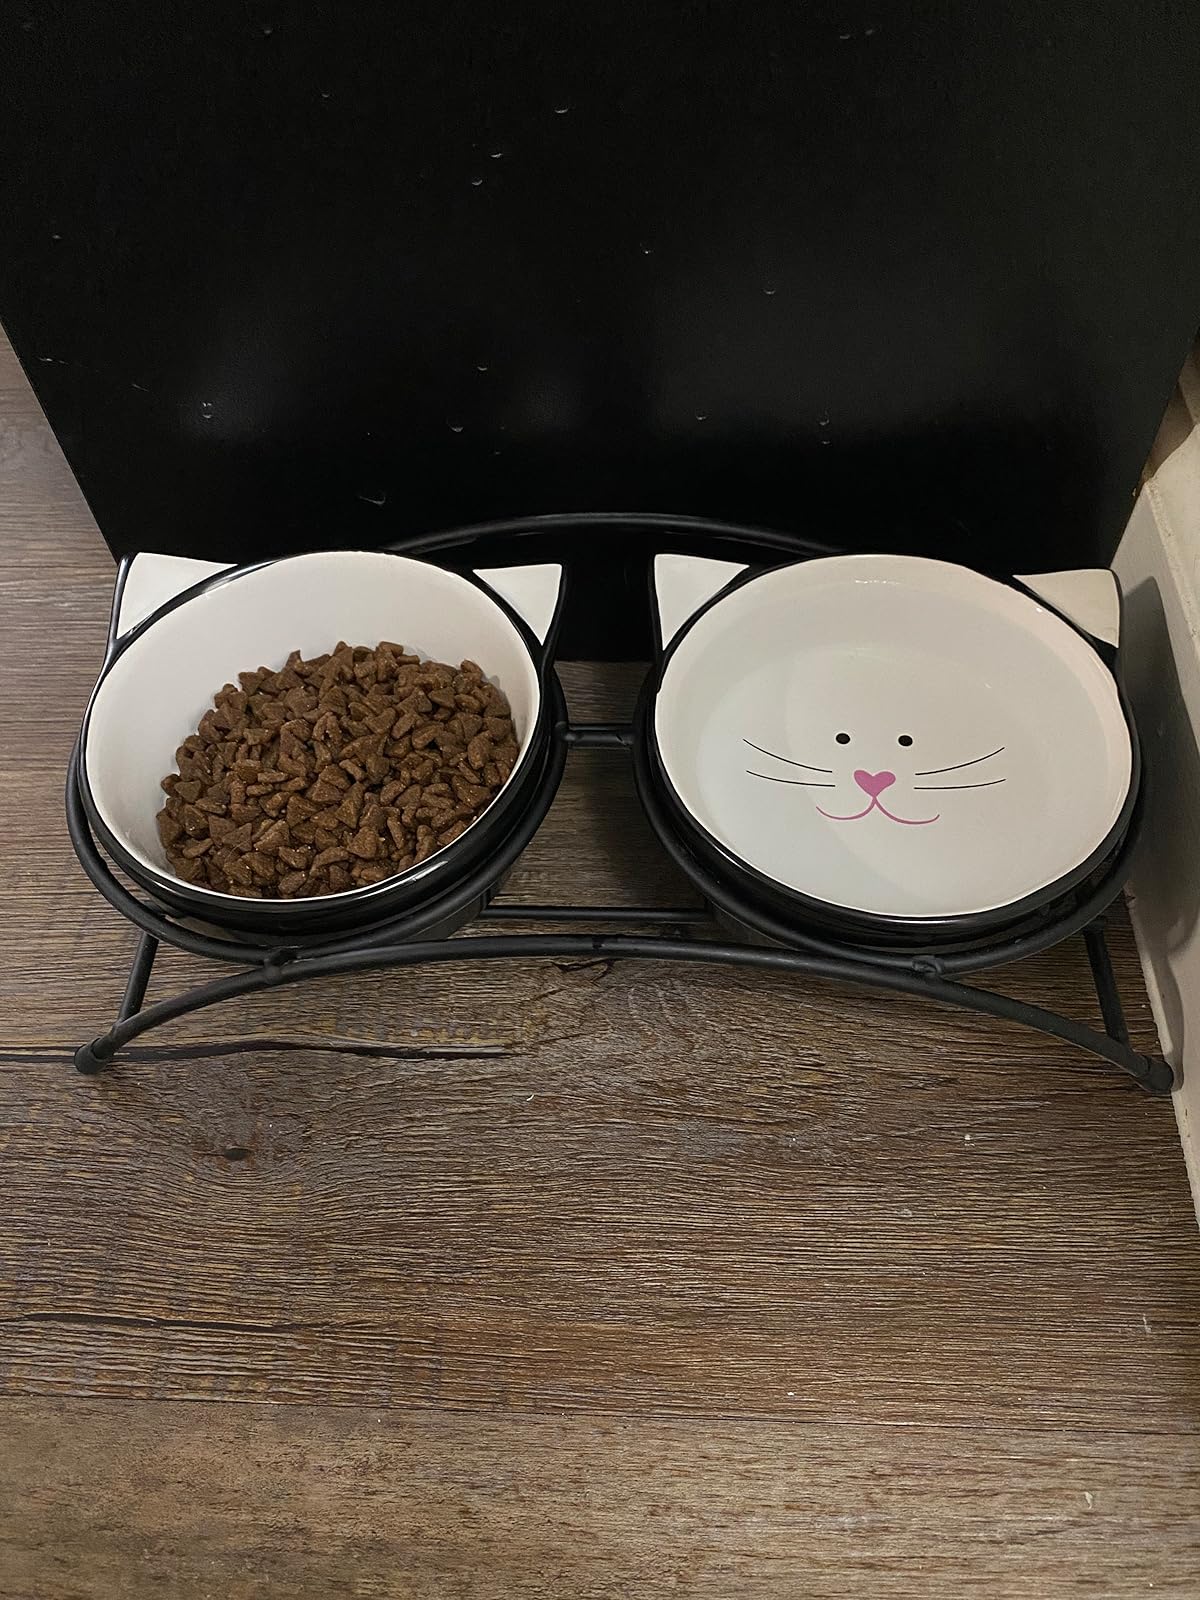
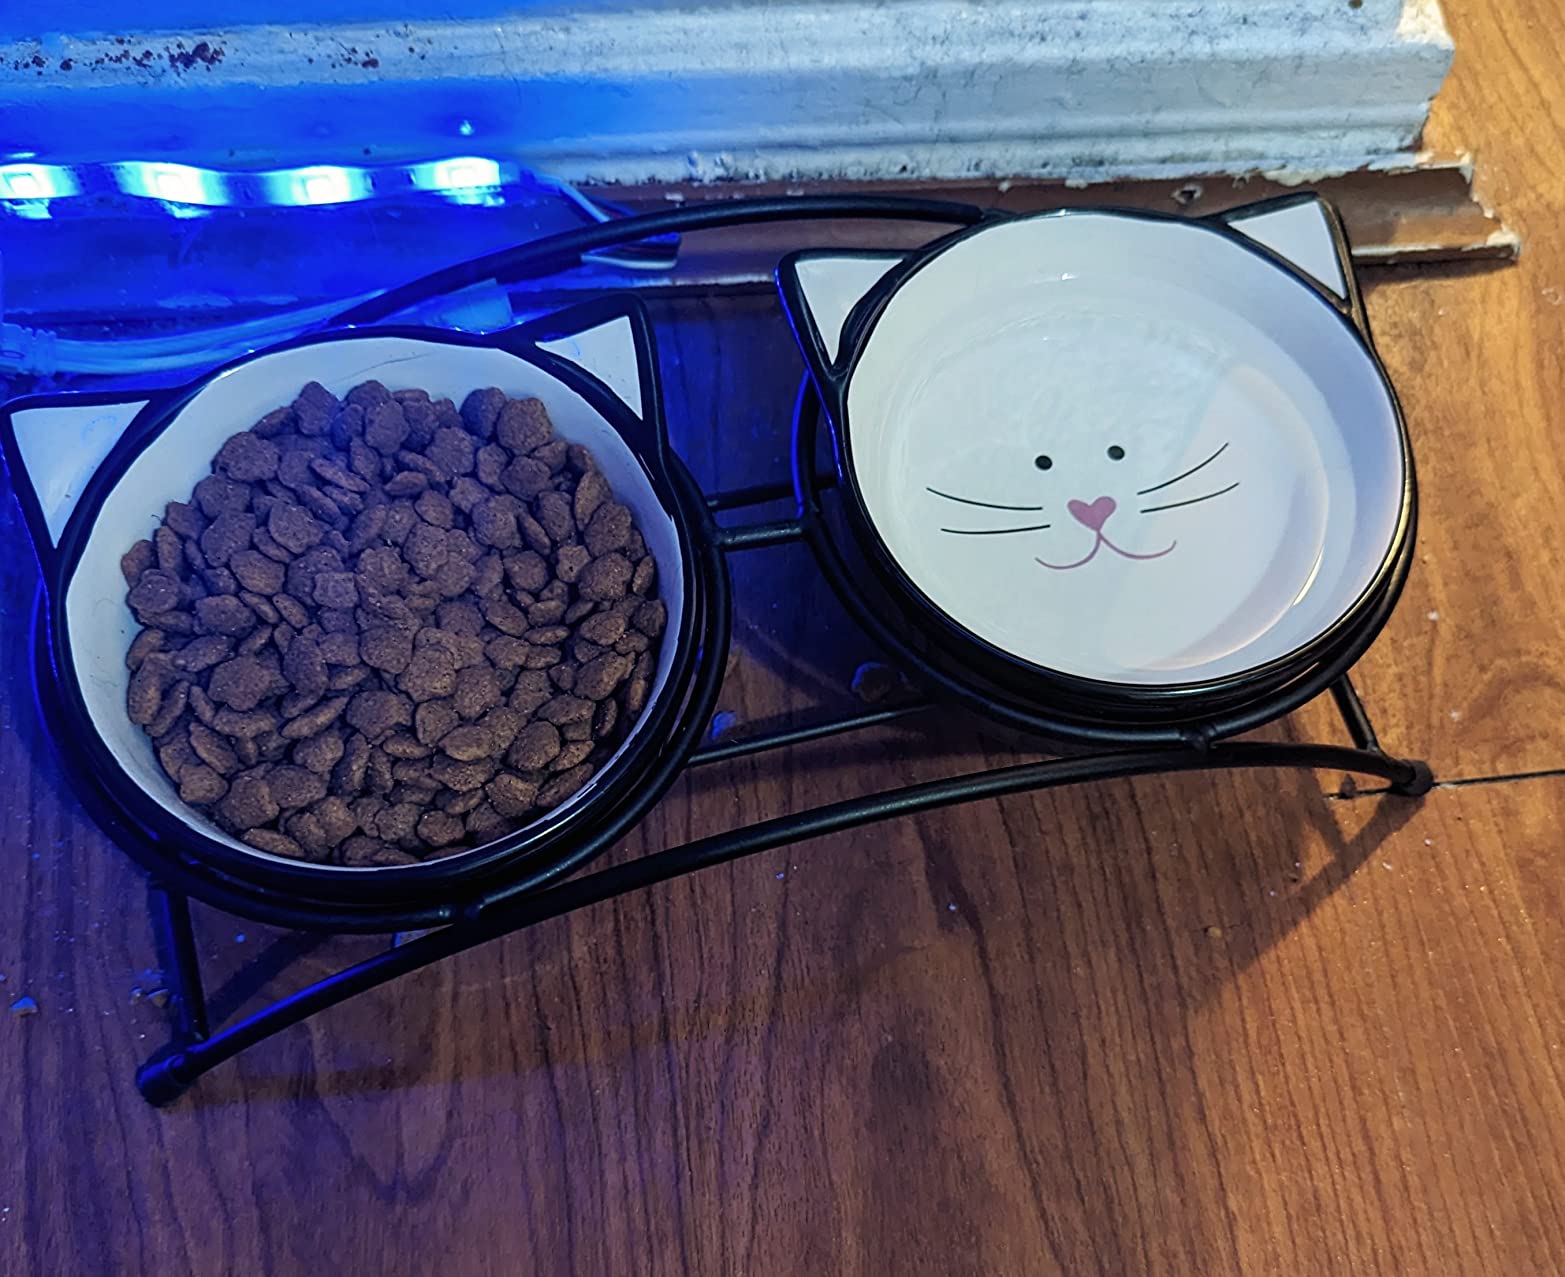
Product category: items_bowl
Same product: yes